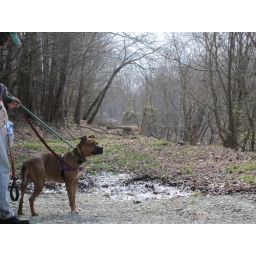
by the bare trees